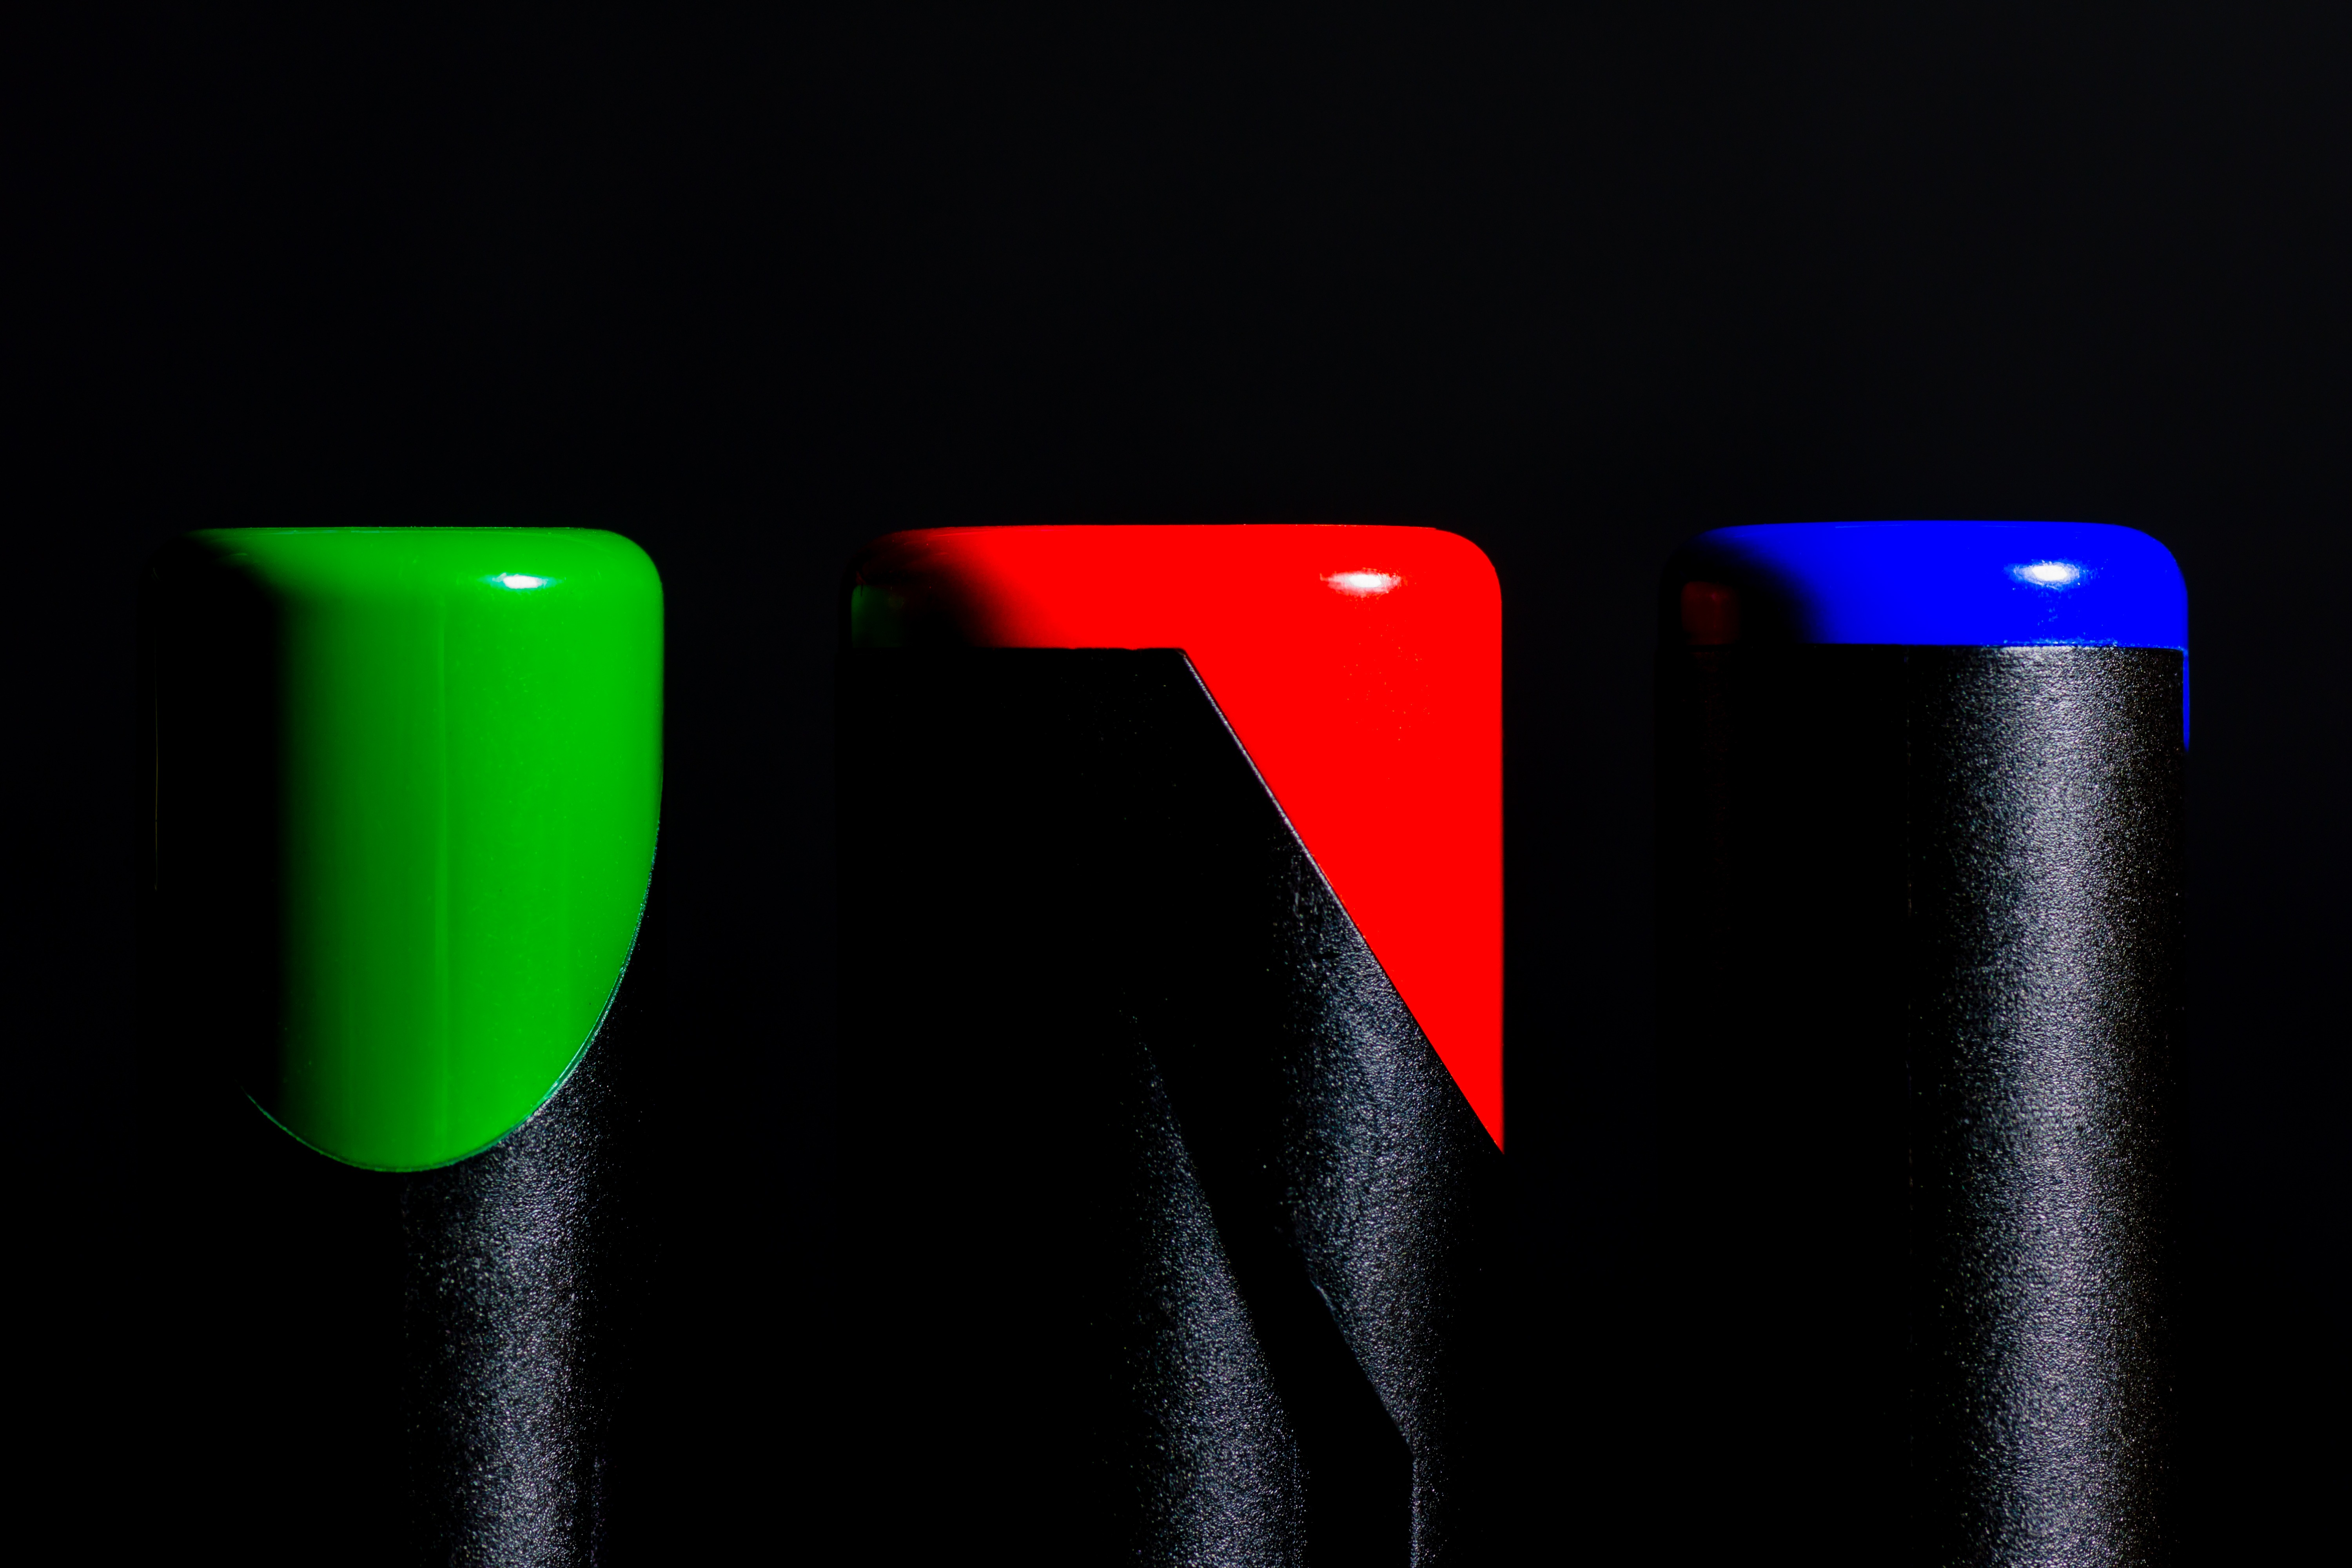
light, pen, red, color, macro, paint, black, colorful, close, lighting, font, pens, school, crayons, draw, shape, colored pencils, colour pencils, writing accessories, felt tip pens